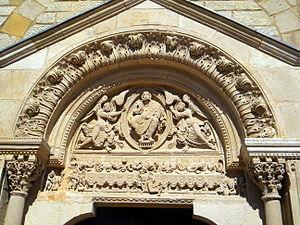
Tympan roman du XIIe siecle
L'église de Saint-Julien de Jonzy est une église paroissiale construite au cours de la deuxième moitié du XIIᵉ siècle, modifiée en 1861 et au cours des années suivantes. Elle est classée monument historique pour son clocher et son portail. Elle fait partie des églises romanes du Brionnais, construites sous l'influence de Cluny, en Saône-et-Loire, région Bourgogne-Franche-Comté.